Croatian Discount Bank

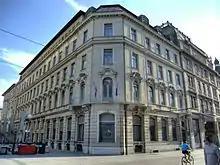
Former Head office on Ilica Street, Zagreb; later seat of the Croatian Bureau of Statistics

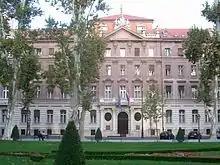
Former head office of the Croatian-Slavonian Land Mortgage Bank on Nikola Šubić Zrinski Square in Zagreb, from 1928 head office of Yugoslav United Bank, and later the seat of the Croatian Foreign Ministry

The Croatian Discount Bank was a significant bank headquartered in Zagreb, which was conceived in 1864 and started opetrations on . It merged in 1928 with the Croatian-Slavonian Land Mortgage Bank (est. 1892) to form the Yugoslav United Bank (also "Union banka"). The latter was rebranded Croatian United Bank under the Independent State of Croatia in 1941. Its liquidation by the Communist authorities was initiated in late 1945 and completed in 1949.